945 Madison Avenue

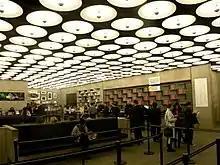
The museum's lobby in 2011

In 1929, philanthropist Gertrude Vanderbilt Whitney founded the Whitney Museum to champion American modern art. Prior to this, she had offered 500 artworks from her collection to the Metropolitan Museum of Art, only to have her proposal declined. Consequently, Whitney resolved to establish her own museum, initially showcasing around 700 works of American art. The museum initially opened in 1931 on West 8th Street, spanning three remodeled rowhouses. However, this location quickly proved inadequate. In 1954, the museum relocated to an annex of the Museum of Modern Art (MoMA) at 22 West 54th Street. The space, a three-story edifice occupying a land lot of , also failed to meet the museum's rapidly growing needs. By the mid-1960s, the Whitney's associate director John I. H. Baur had likened the 54th Street building to a straitjacket.